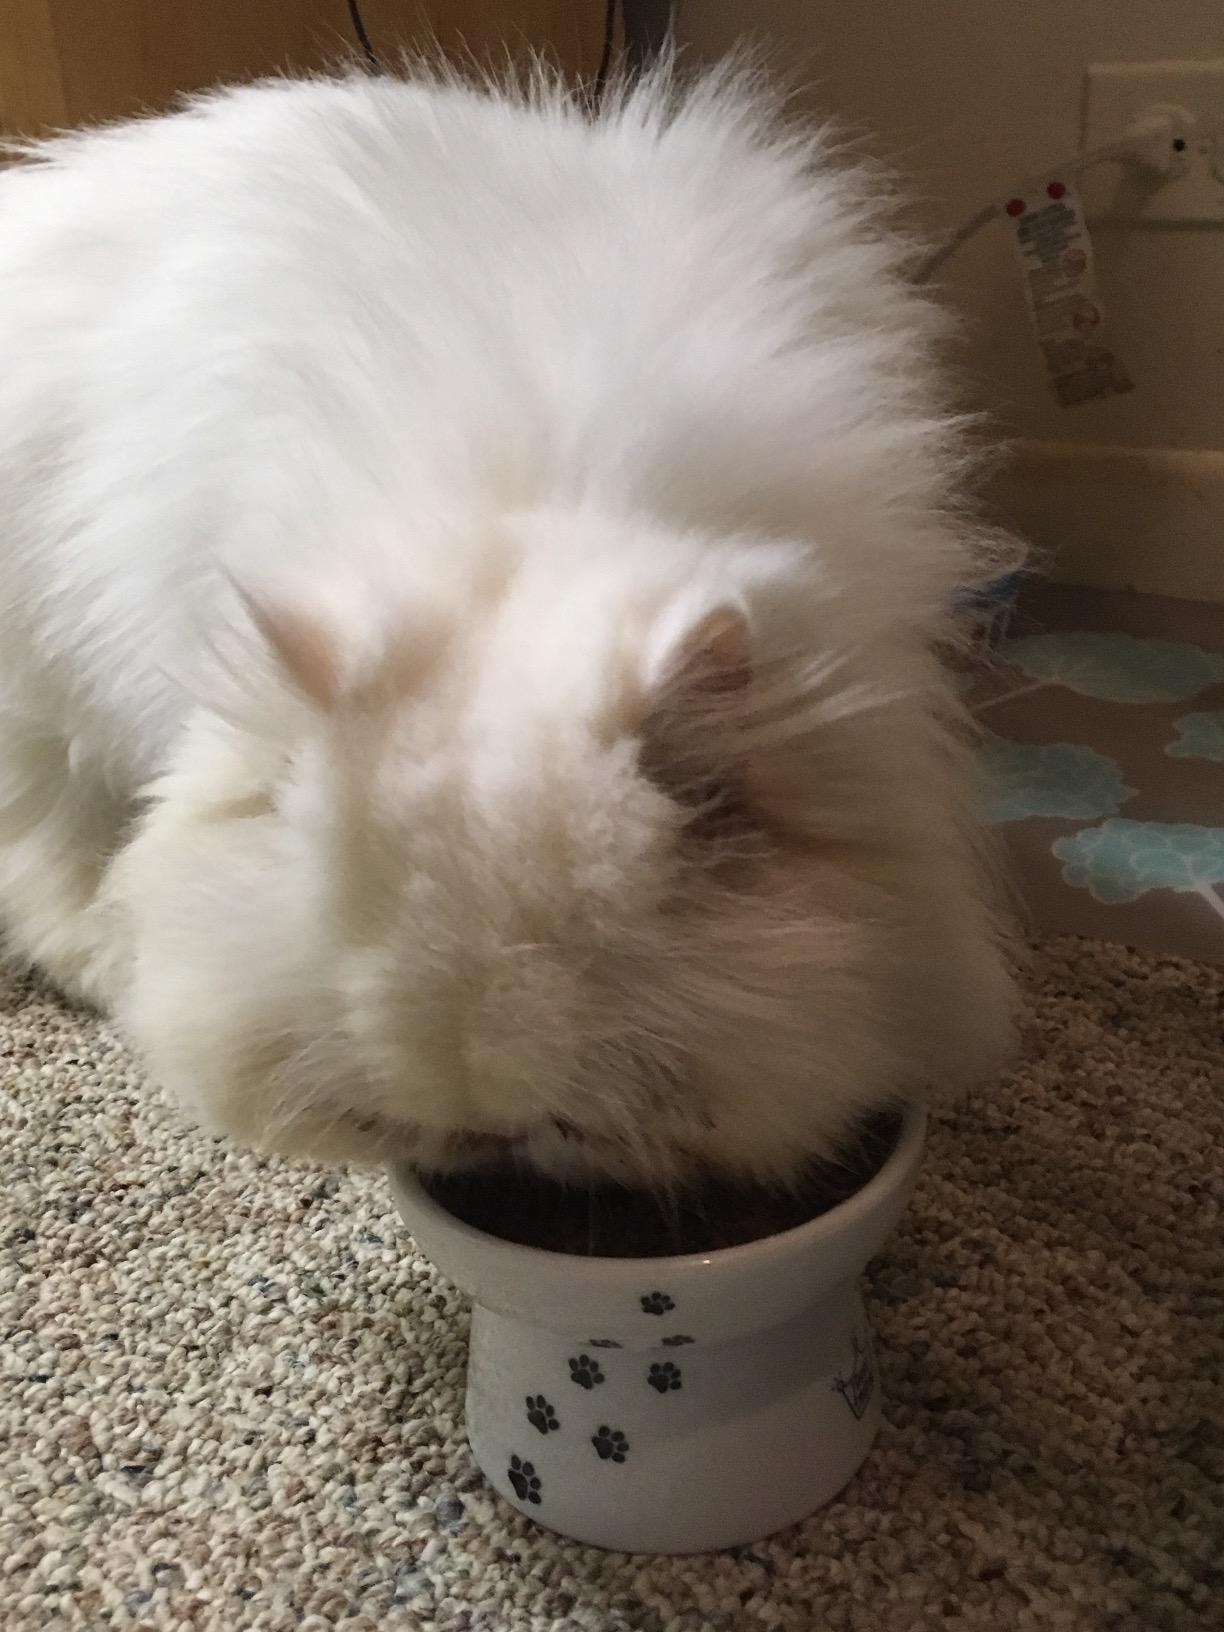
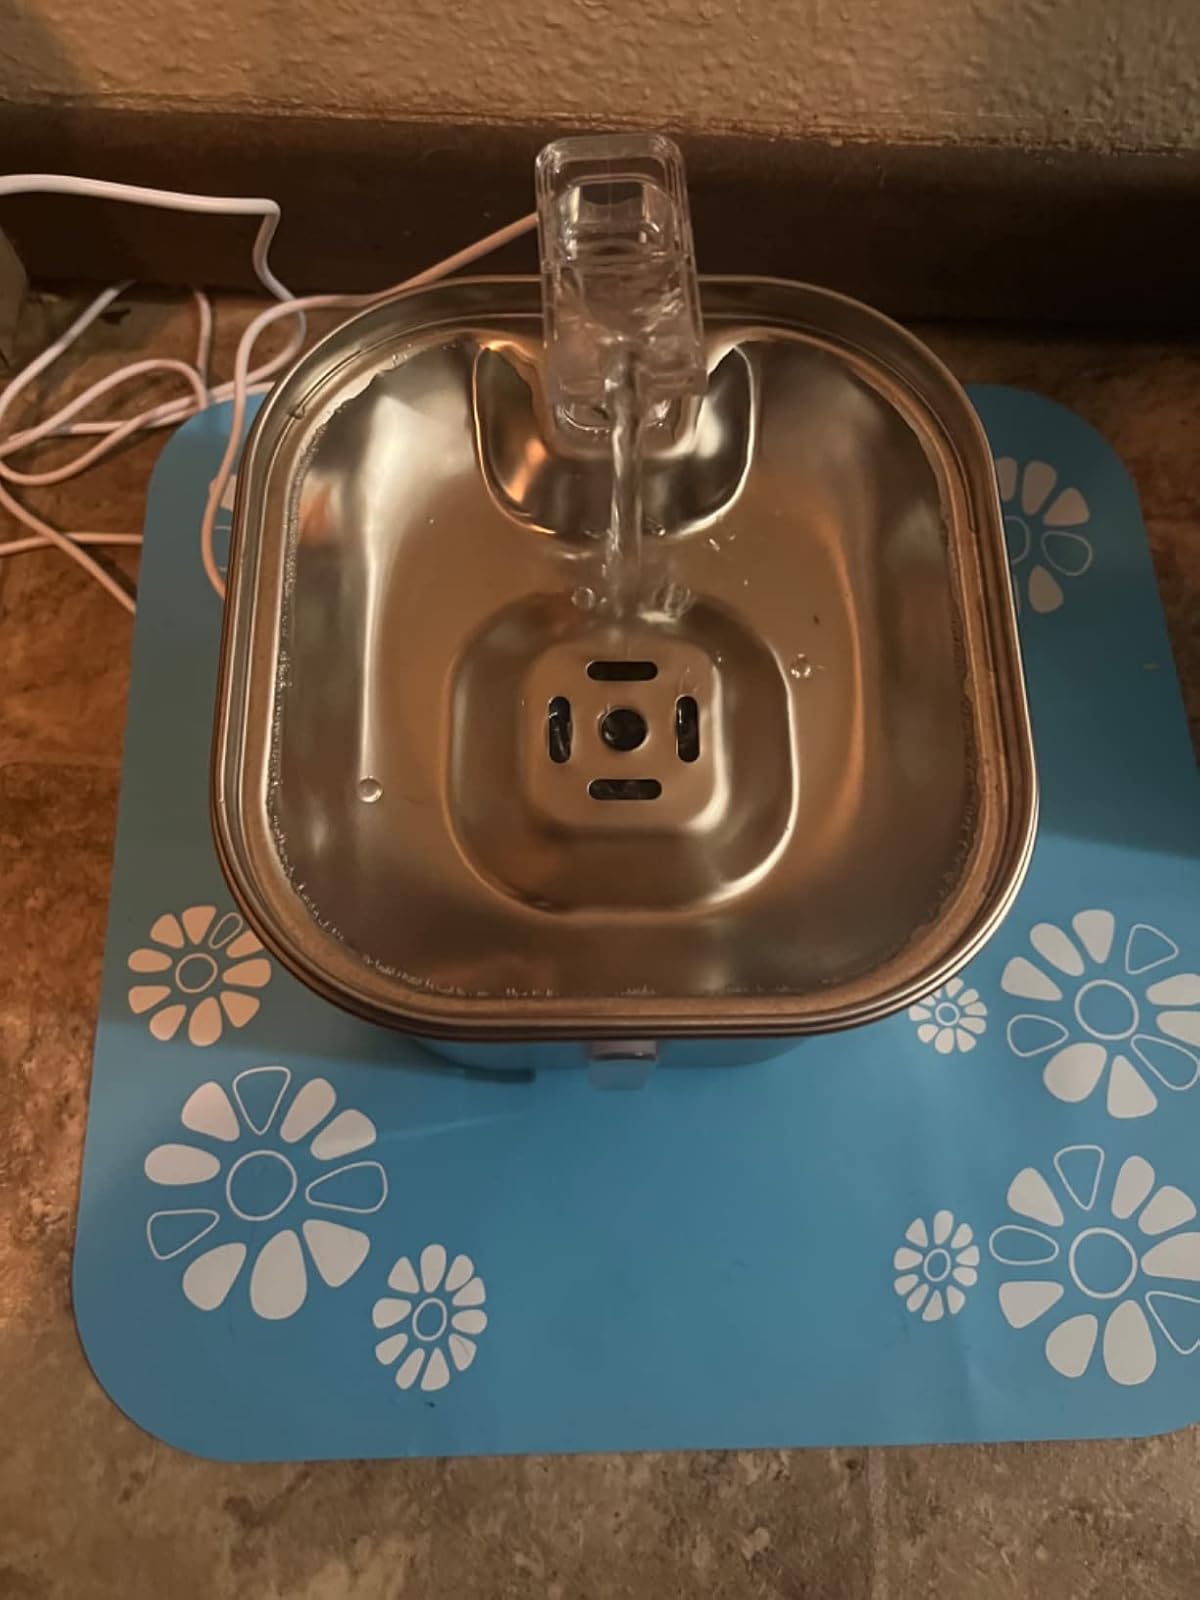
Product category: items_bowl
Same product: no